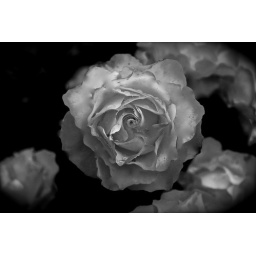
Everything looks better in black and white